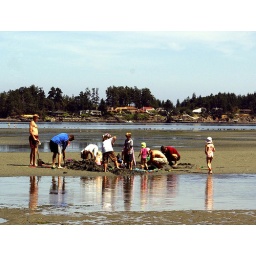
Building sand castles is a way of life at the beach in front of Tigh Namara